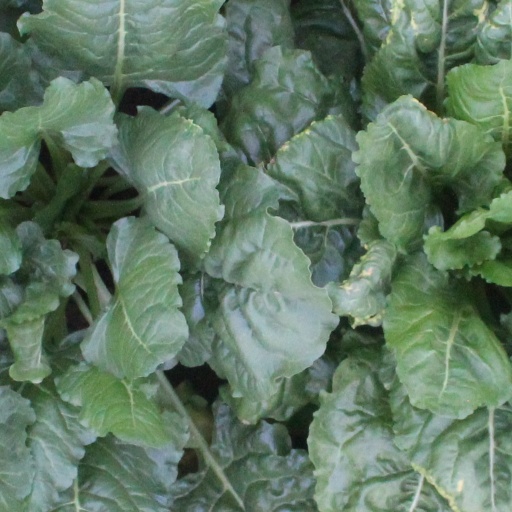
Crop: sugar beet